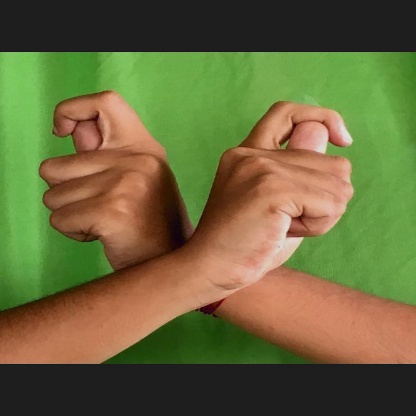
Mudra: Berunda